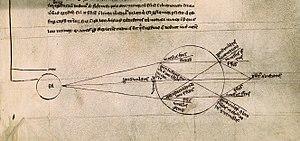
La science est l'ensemble des connaissances et études d'une valeur universelle, caractérisées par un objet et une méthode fondée sur des observations objectives vérifiables et des raisonnements rigoureux. On la divise communément en différents domaines qualifiés de sciences.
Robert Grossetête ou Grosseteste, dit aussi Robert de Lincoln, est un érudit anglais, séculier proche de l'Ordre franciscain, évêque de Lincoln, né vers 1175 et mort en 1253. Il est un des représentants de la Première Renaissance des XIIᵉ et XIIIᵉ siècles, qui commence avec Pierre Abélard.
L'histoire de l'optique est une partie de l'histoire des sciences. Le terme optique vient du grec ancien τα ὀπτικά. C'est à l'origine, la science de tout ce qui est relatif à l'œil. Les Grecs distinguent l'optique de la dioptrique et de la catoptrique. Nous appellerions probablement la première science de la vision, la seconde science des lentilles et la troisième science des miroirs.